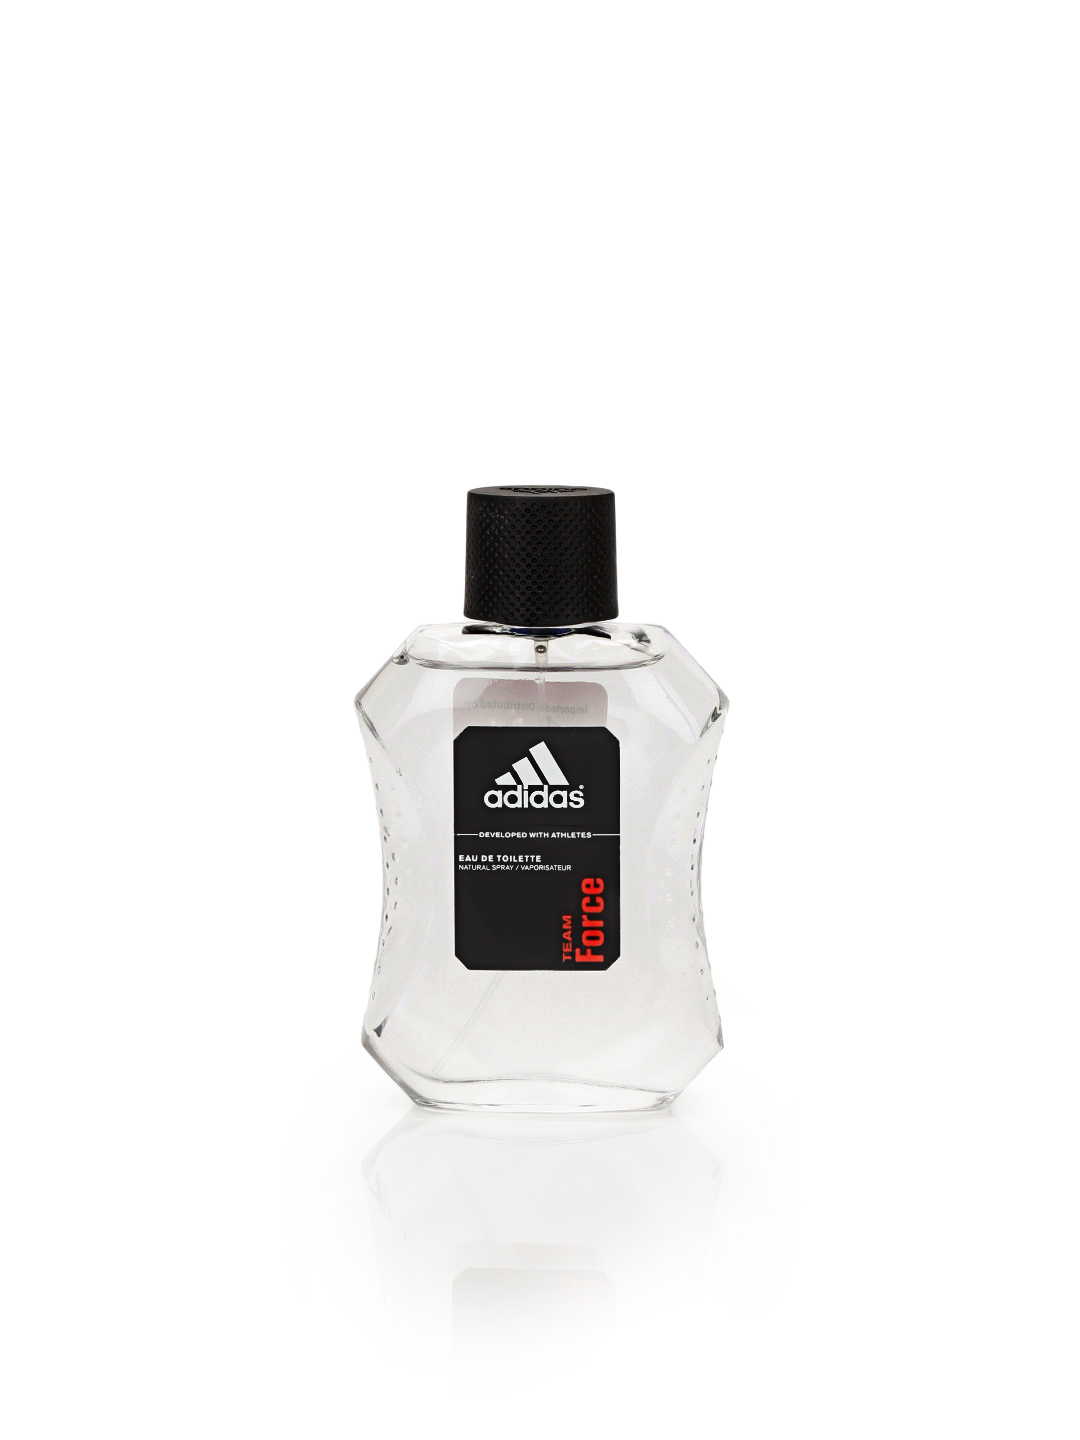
ADIDAS Men Team Force Perfume
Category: Personal Care / Fragrance / Perfume and Body Mist
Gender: Men
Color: Black
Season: Spring 2017
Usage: Casual